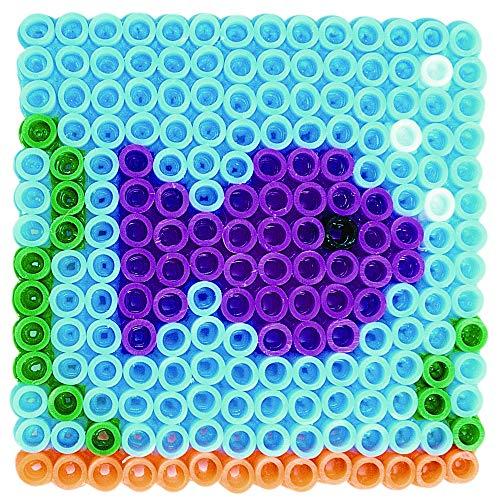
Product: Colorations FBBF Fluorescent Fuse Beads and 4 Pegboards in a Bucket
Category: Arts, Crafts & Sewing | Beading & Jewelry Making | Beading Supplies | Fuse & Perler Beads
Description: Each large bucket includes 20, 000 beads and 4 pegboards.
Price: $59.58
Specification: Shipping Weight: 2.9 pounds (View shipping rates and policies)|ASIN: B01HZMQIVU|Item model number: FBBF|    #1040    in Fuse & Perler Beads